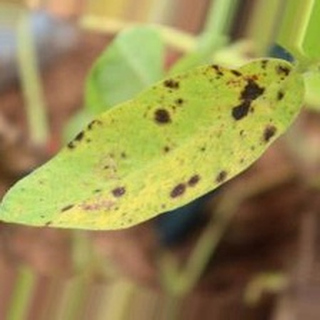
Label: groundnut_late_leaf_spot